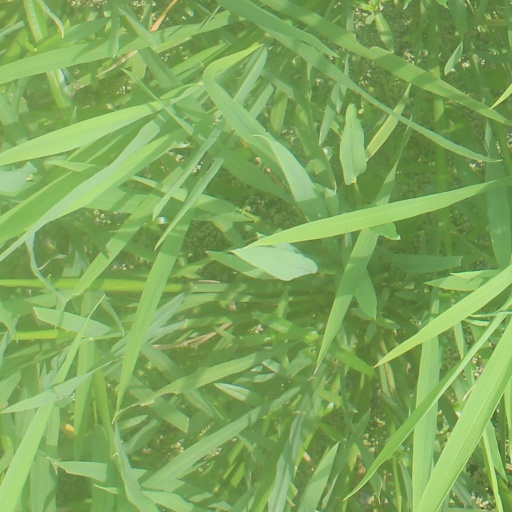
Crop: rice